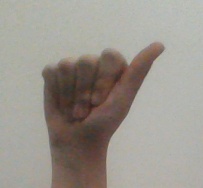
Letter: dhad